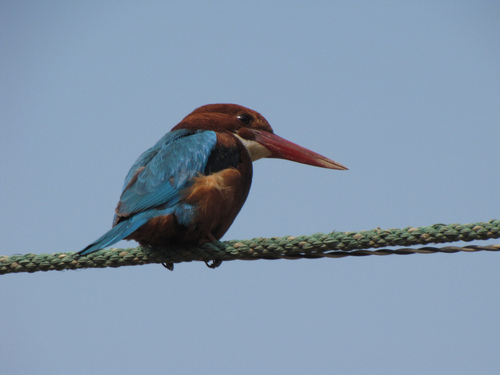
a small colorful bird with a long beak, with blue wingbars, and a red head.
this bird has blue wings and tail fathers with a very large bill.
this bird has a brown belly and breast with a blue wing and long pointy bill.
this plump bird has a dark breast and blue wings with a long red beak.
the unique bird has a brown belly with blue wings and a brown beak.
this bird has wings that are blue and has a long redbill
this bird has wings that are blue and has a bornw bellythe bird has a long bill compared to its body size, a rust head and body along with blue wings and tail.
this bird is brown with bblue and has a long, pointy beak.
the small bird has a large beak that is thick and long, and the wingbars are mostly blue with spots of brown that match the belly, crown and neck.
Species: White Breasted Kingfisher